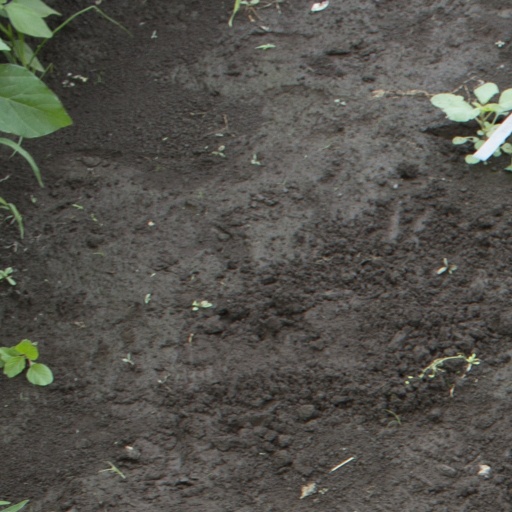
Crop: soybean